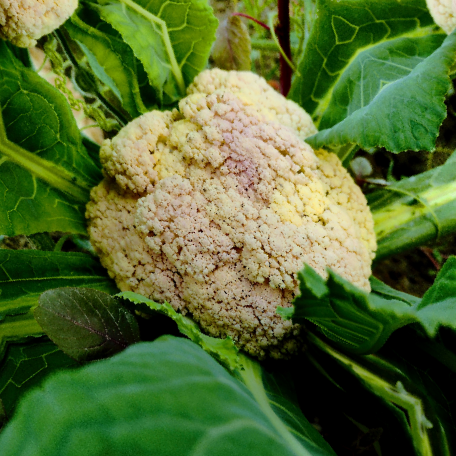
Label: Bacterial spot rot